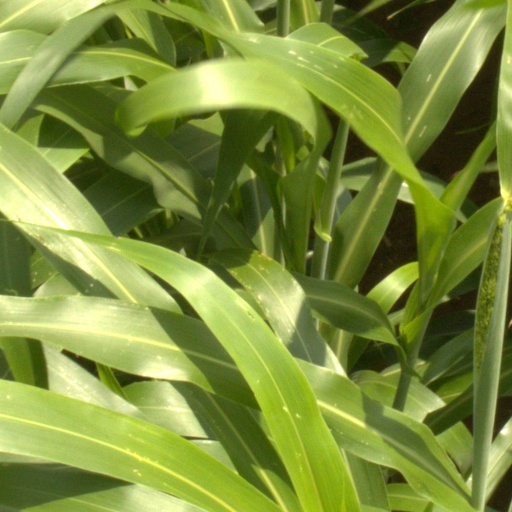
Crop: sorghum